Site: brandenburg
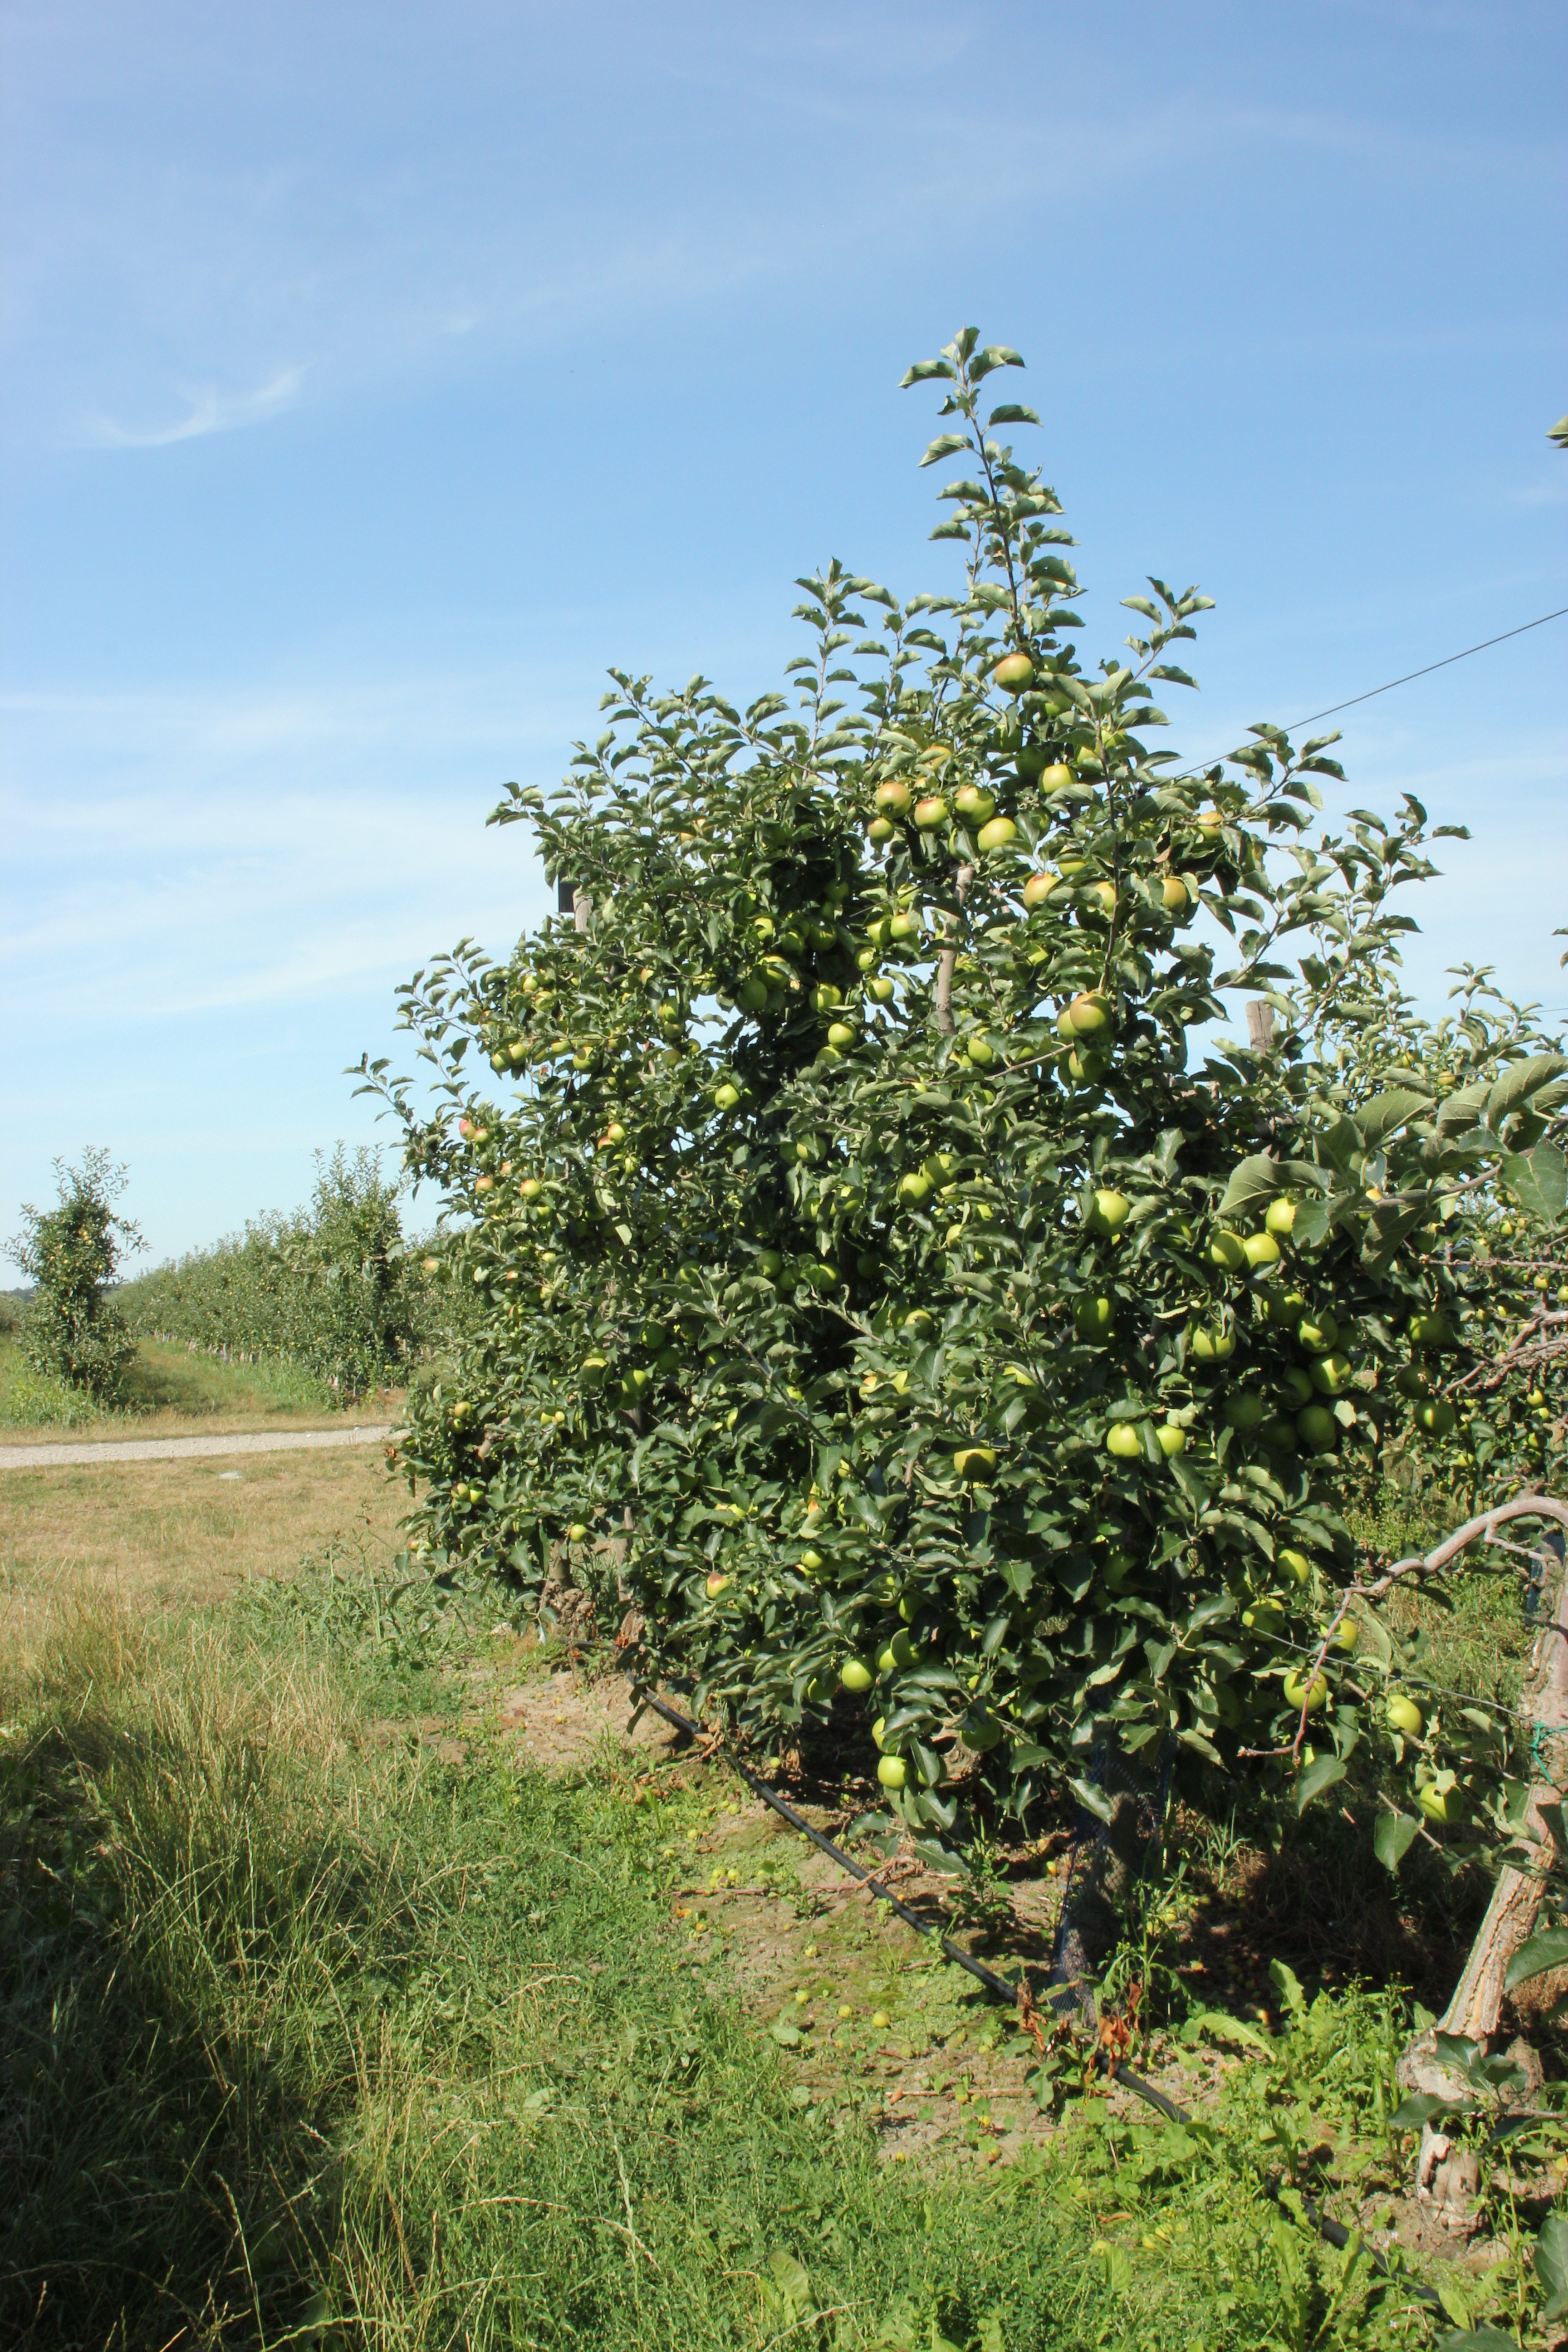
Growth stage (BBCH 77): Development of fruit